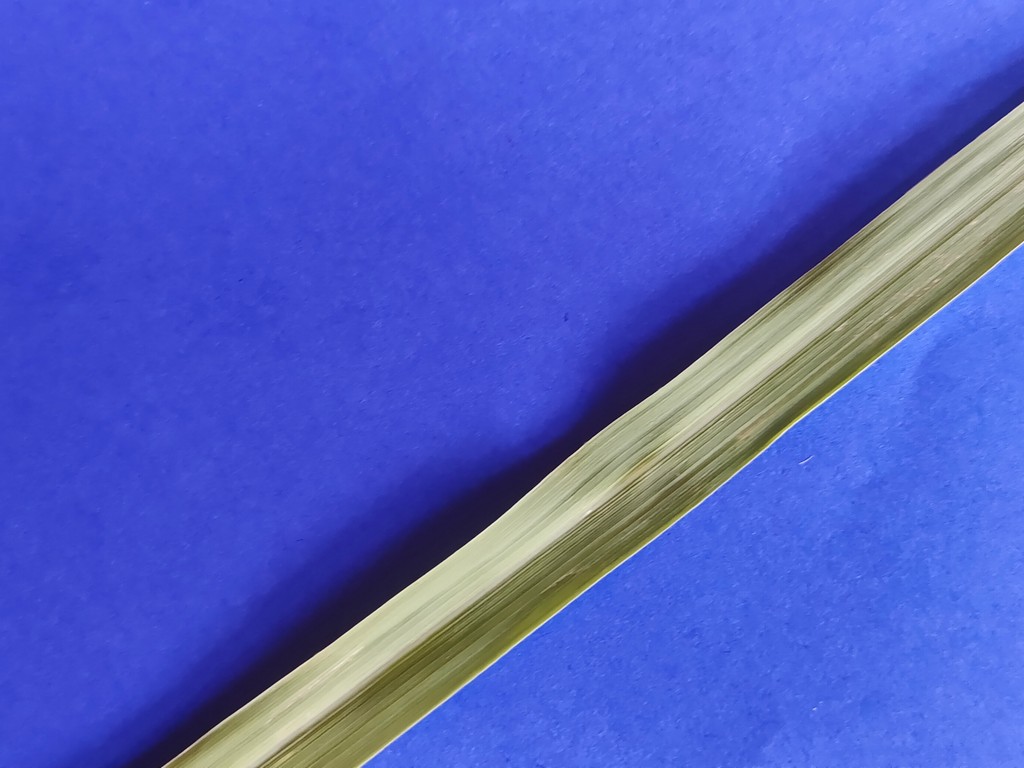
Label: Healthy